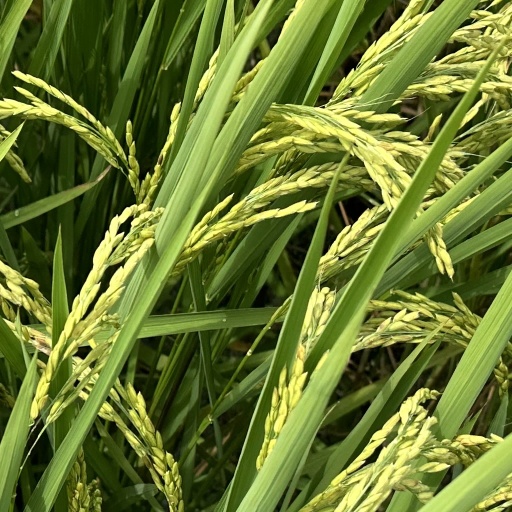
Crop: rice